Valentines (short story collection)

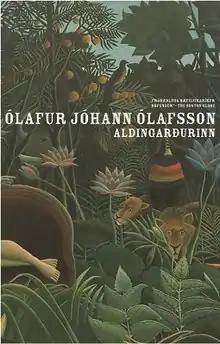
First edition (Icelandic)

The twelve stories in "Valentines" are linked by the months of the year. Each brisk story captures the most candid moments between spouses, family members, and lovers—moments when dangerous feelings surge to the surface and everything changes. A wife realizes her closest confidante is much more than that. A father tries to dress his new lover in the clothing of his late wife. A woman, watching her son and husband from afar, sees something she can never forget.